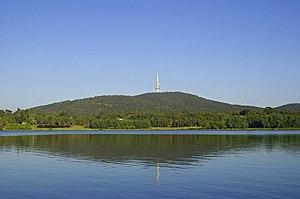
La Montagne Noire, vue depuis le lac Burley Griffin, à Canberra, en Australie.